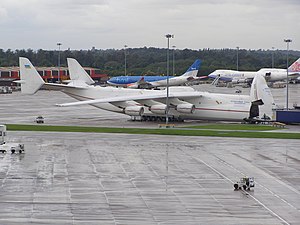
Antonov An-225
An-225 på besøg i Manchester
An-225 Mrija er et tungt 6-motorers ukrainsk transportfly bygget af Antonov. An-225 deler motorer med den 4-motorede lillebror Antonov An-124.